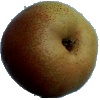
Label: pear_forelle